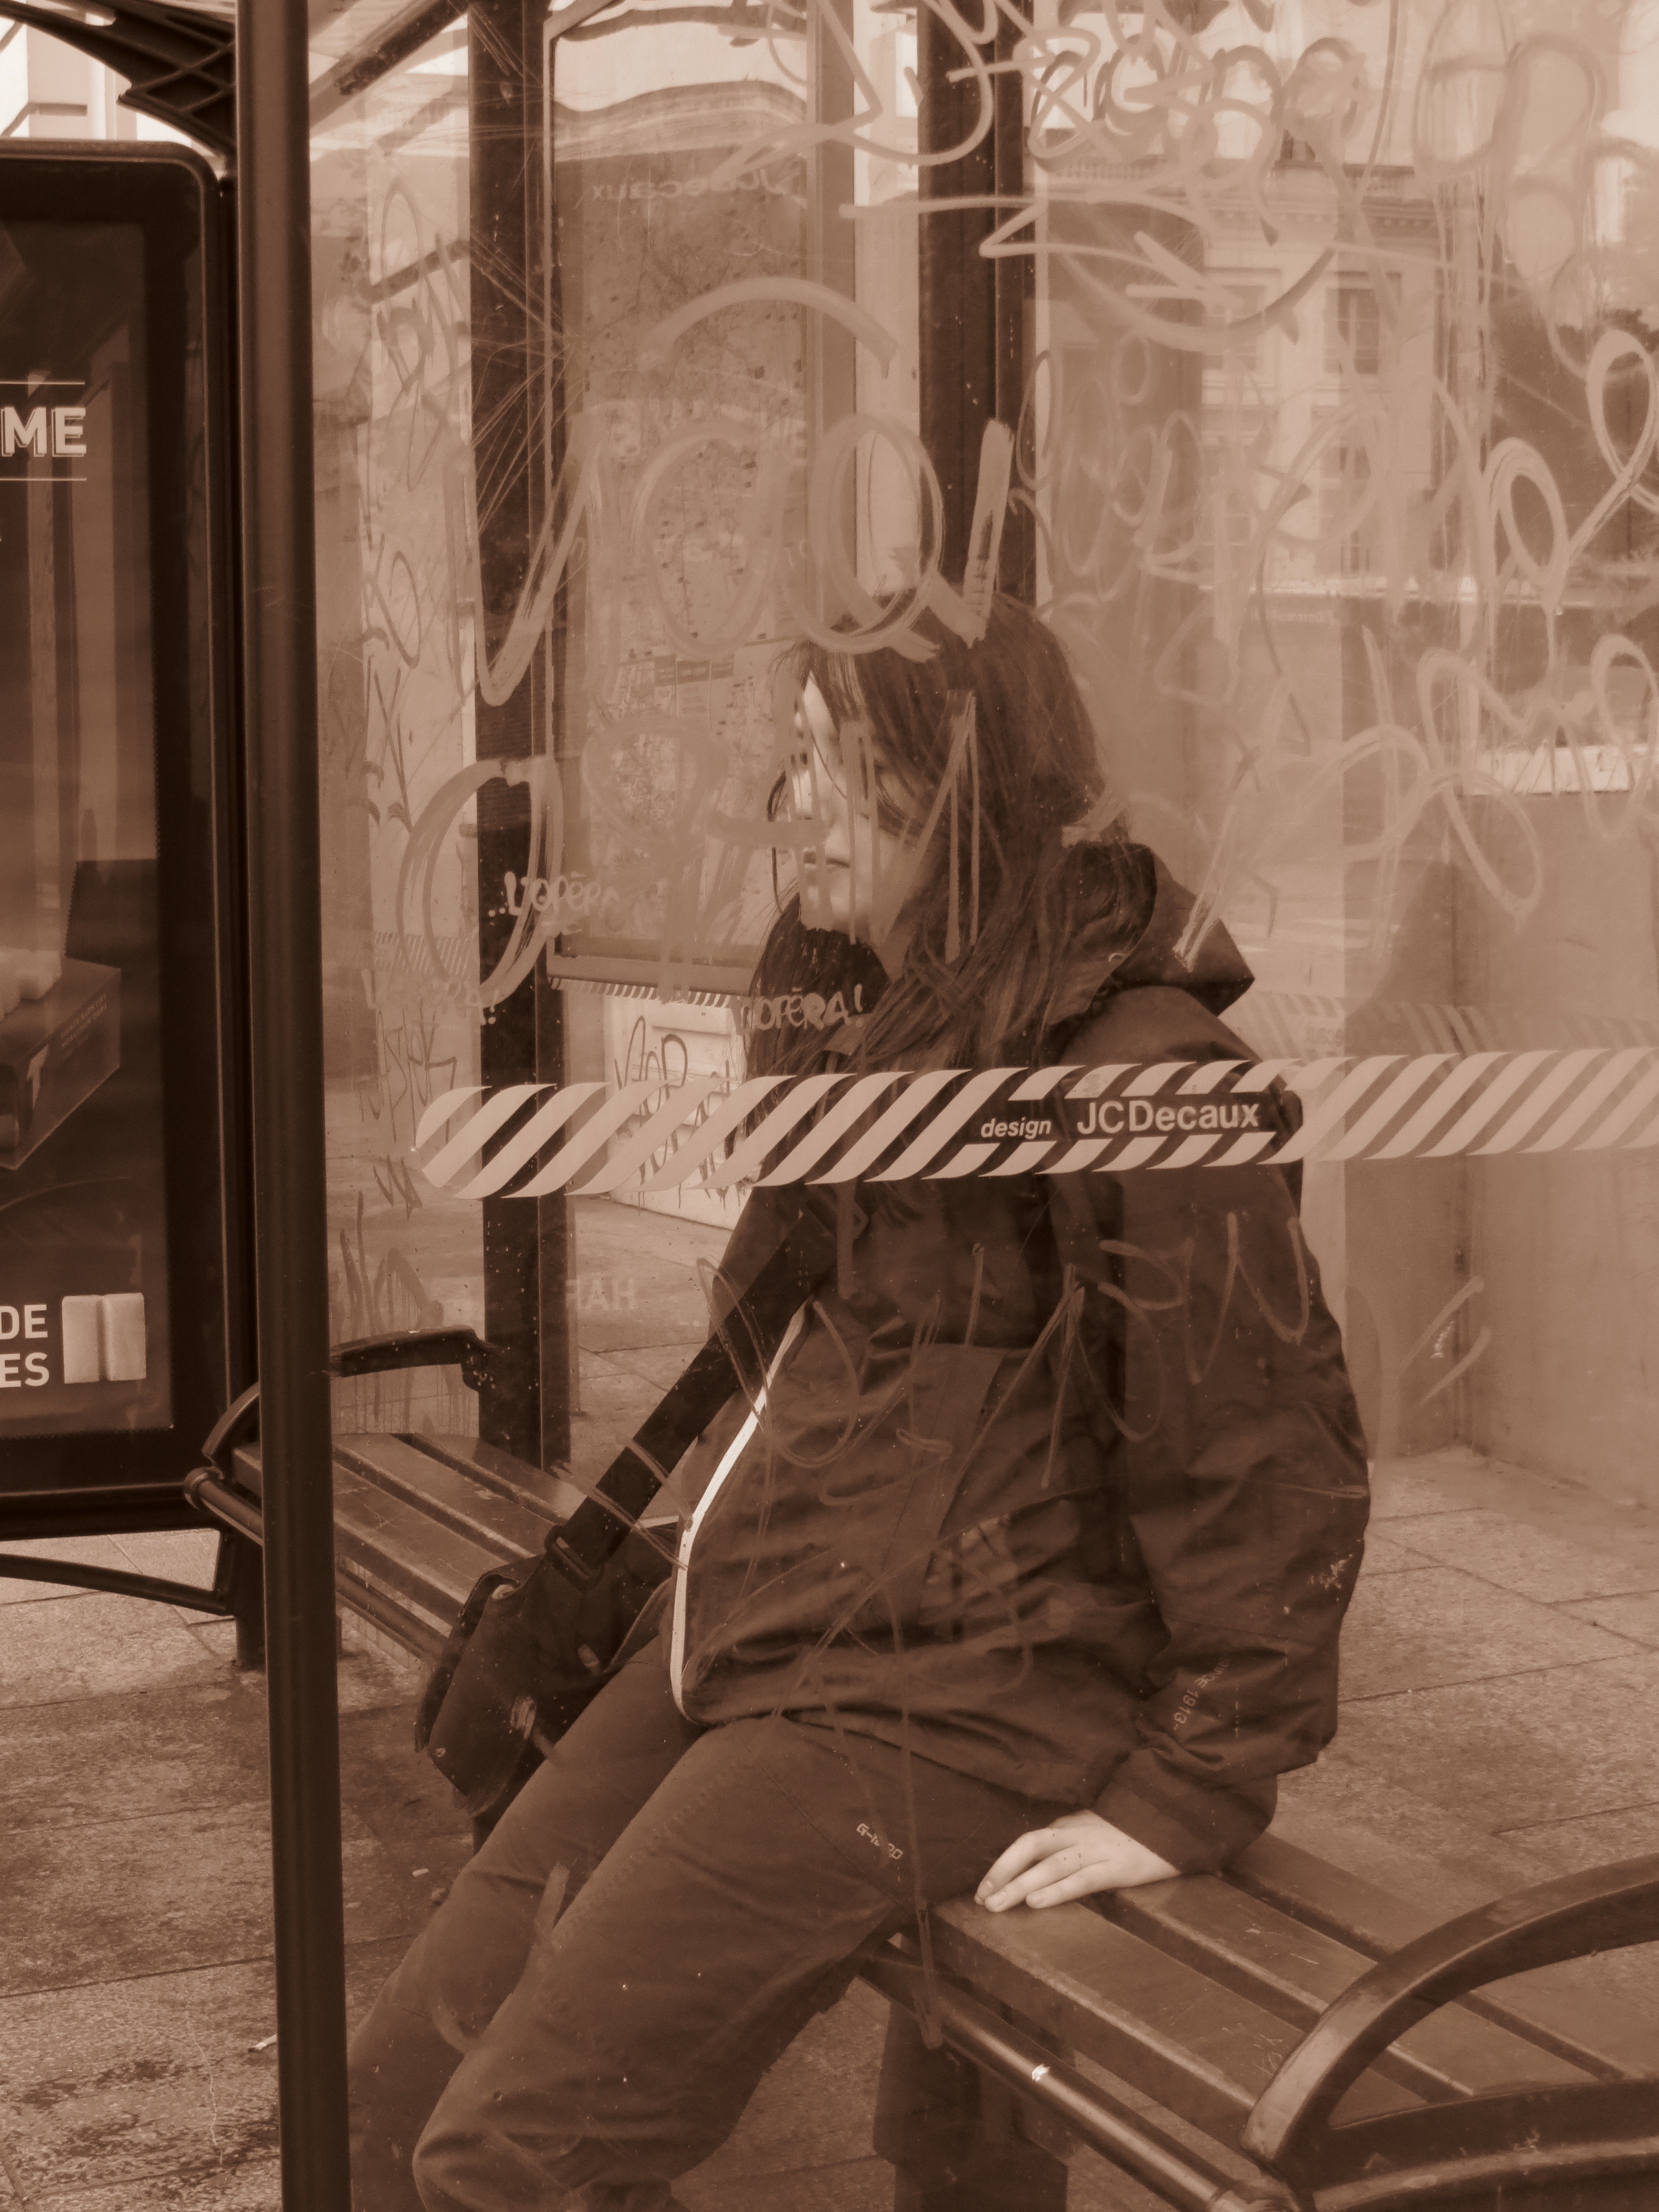
people, wood, retro, chair, statue, sitting, furniture, bus, sculpture, art, photograph, wait, image, bus shelter, human positions